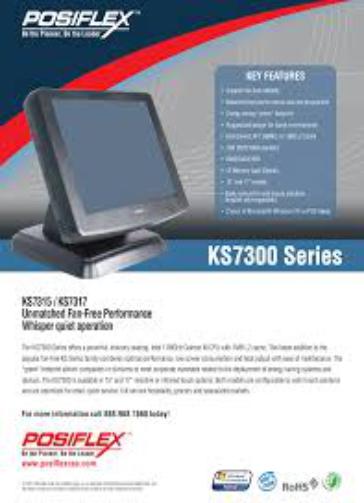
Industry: Others